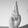
ASL letter: R